Marcel Leborgne

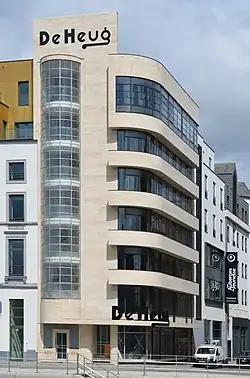
Building "Pianos De Heug" (Charleroi)

Built in 1929–1933 in collaboration with his brother Henri, the Villa Dirickz is considered the most important work of Marcel Leborgne. It was built for Henri Dirickz (sometimes spelled Dirickx), general manager of the steelmaking company "Forges de Clabecq".